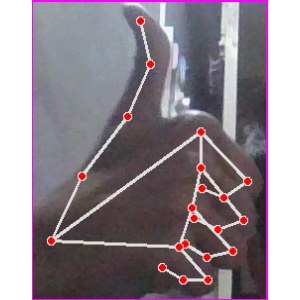
अक्षर: थ